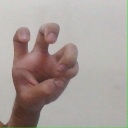
अक्षर: छ